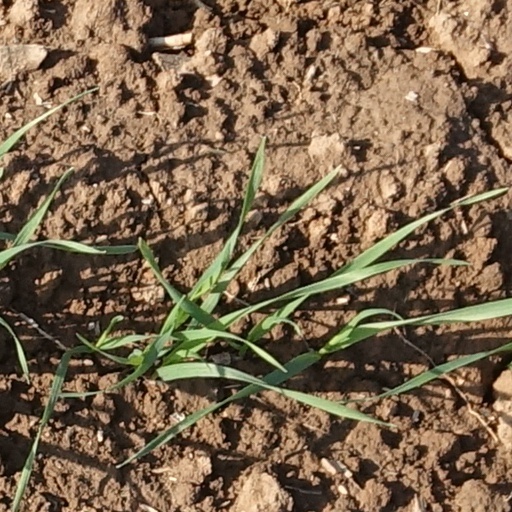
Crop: wheat